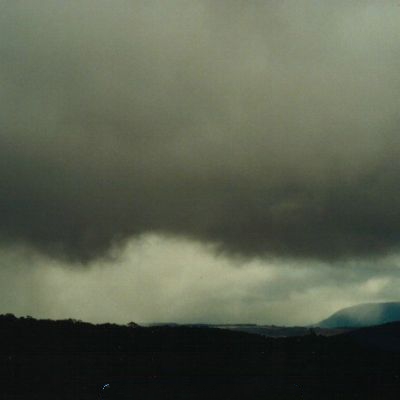
Cloud type: Stratocumulus (Sc)